Beatles-Platz

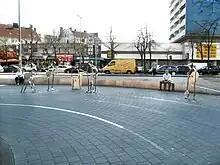
The five figures on Beatles-Platz

Construction continued for approximately three months, and a ceremonial opening took place on 11 September 2008 presided over by the city's First Mayor. The Beatles memorial consists of metal statues of the band members as well as song names of successful songs. The initial engravings held some spelling mistakes such as "Drive me car", "Sgt. Peppers Lonely Hearts Club Band" and "Can't Buy Melove ", which could not be corrected before completion. By now the incorrect plates have been exchanged.